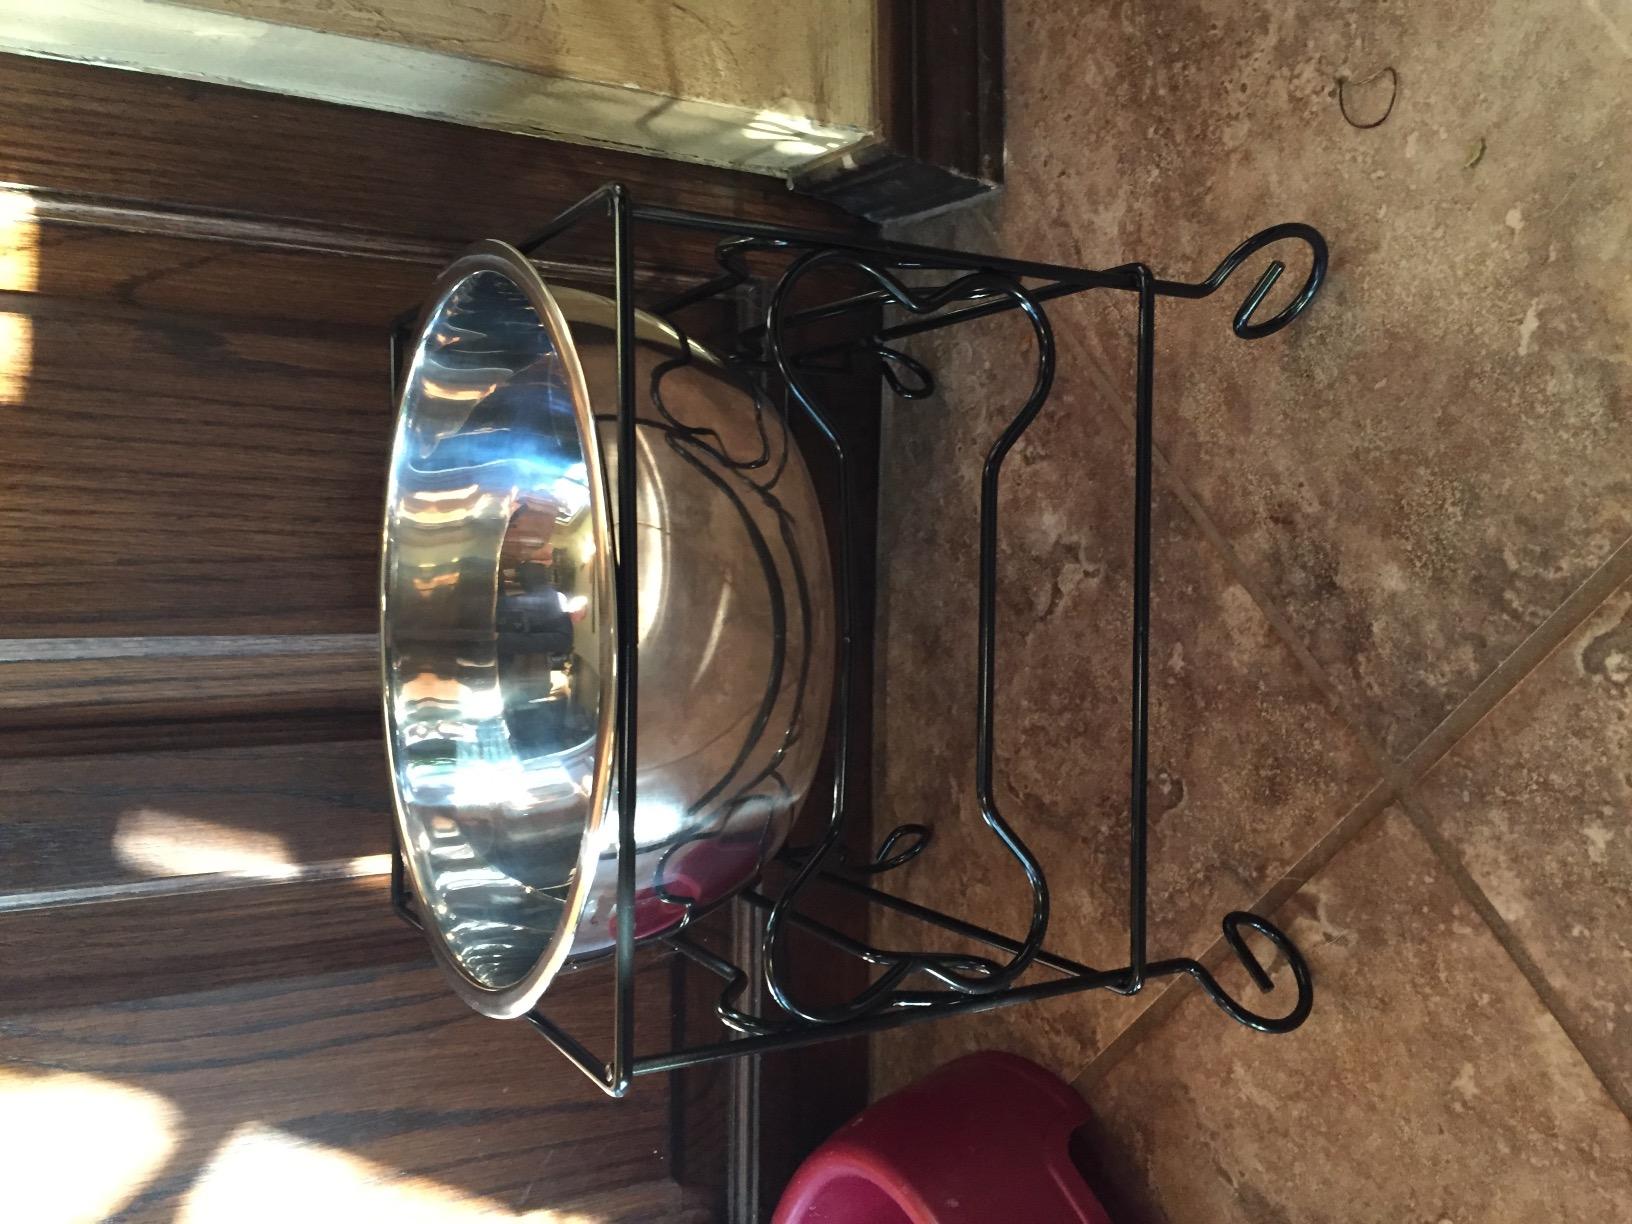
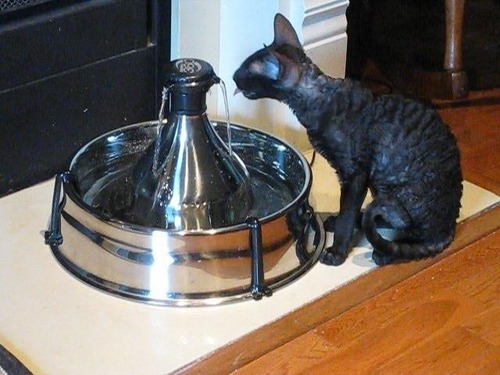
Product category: items_bowl
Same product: no